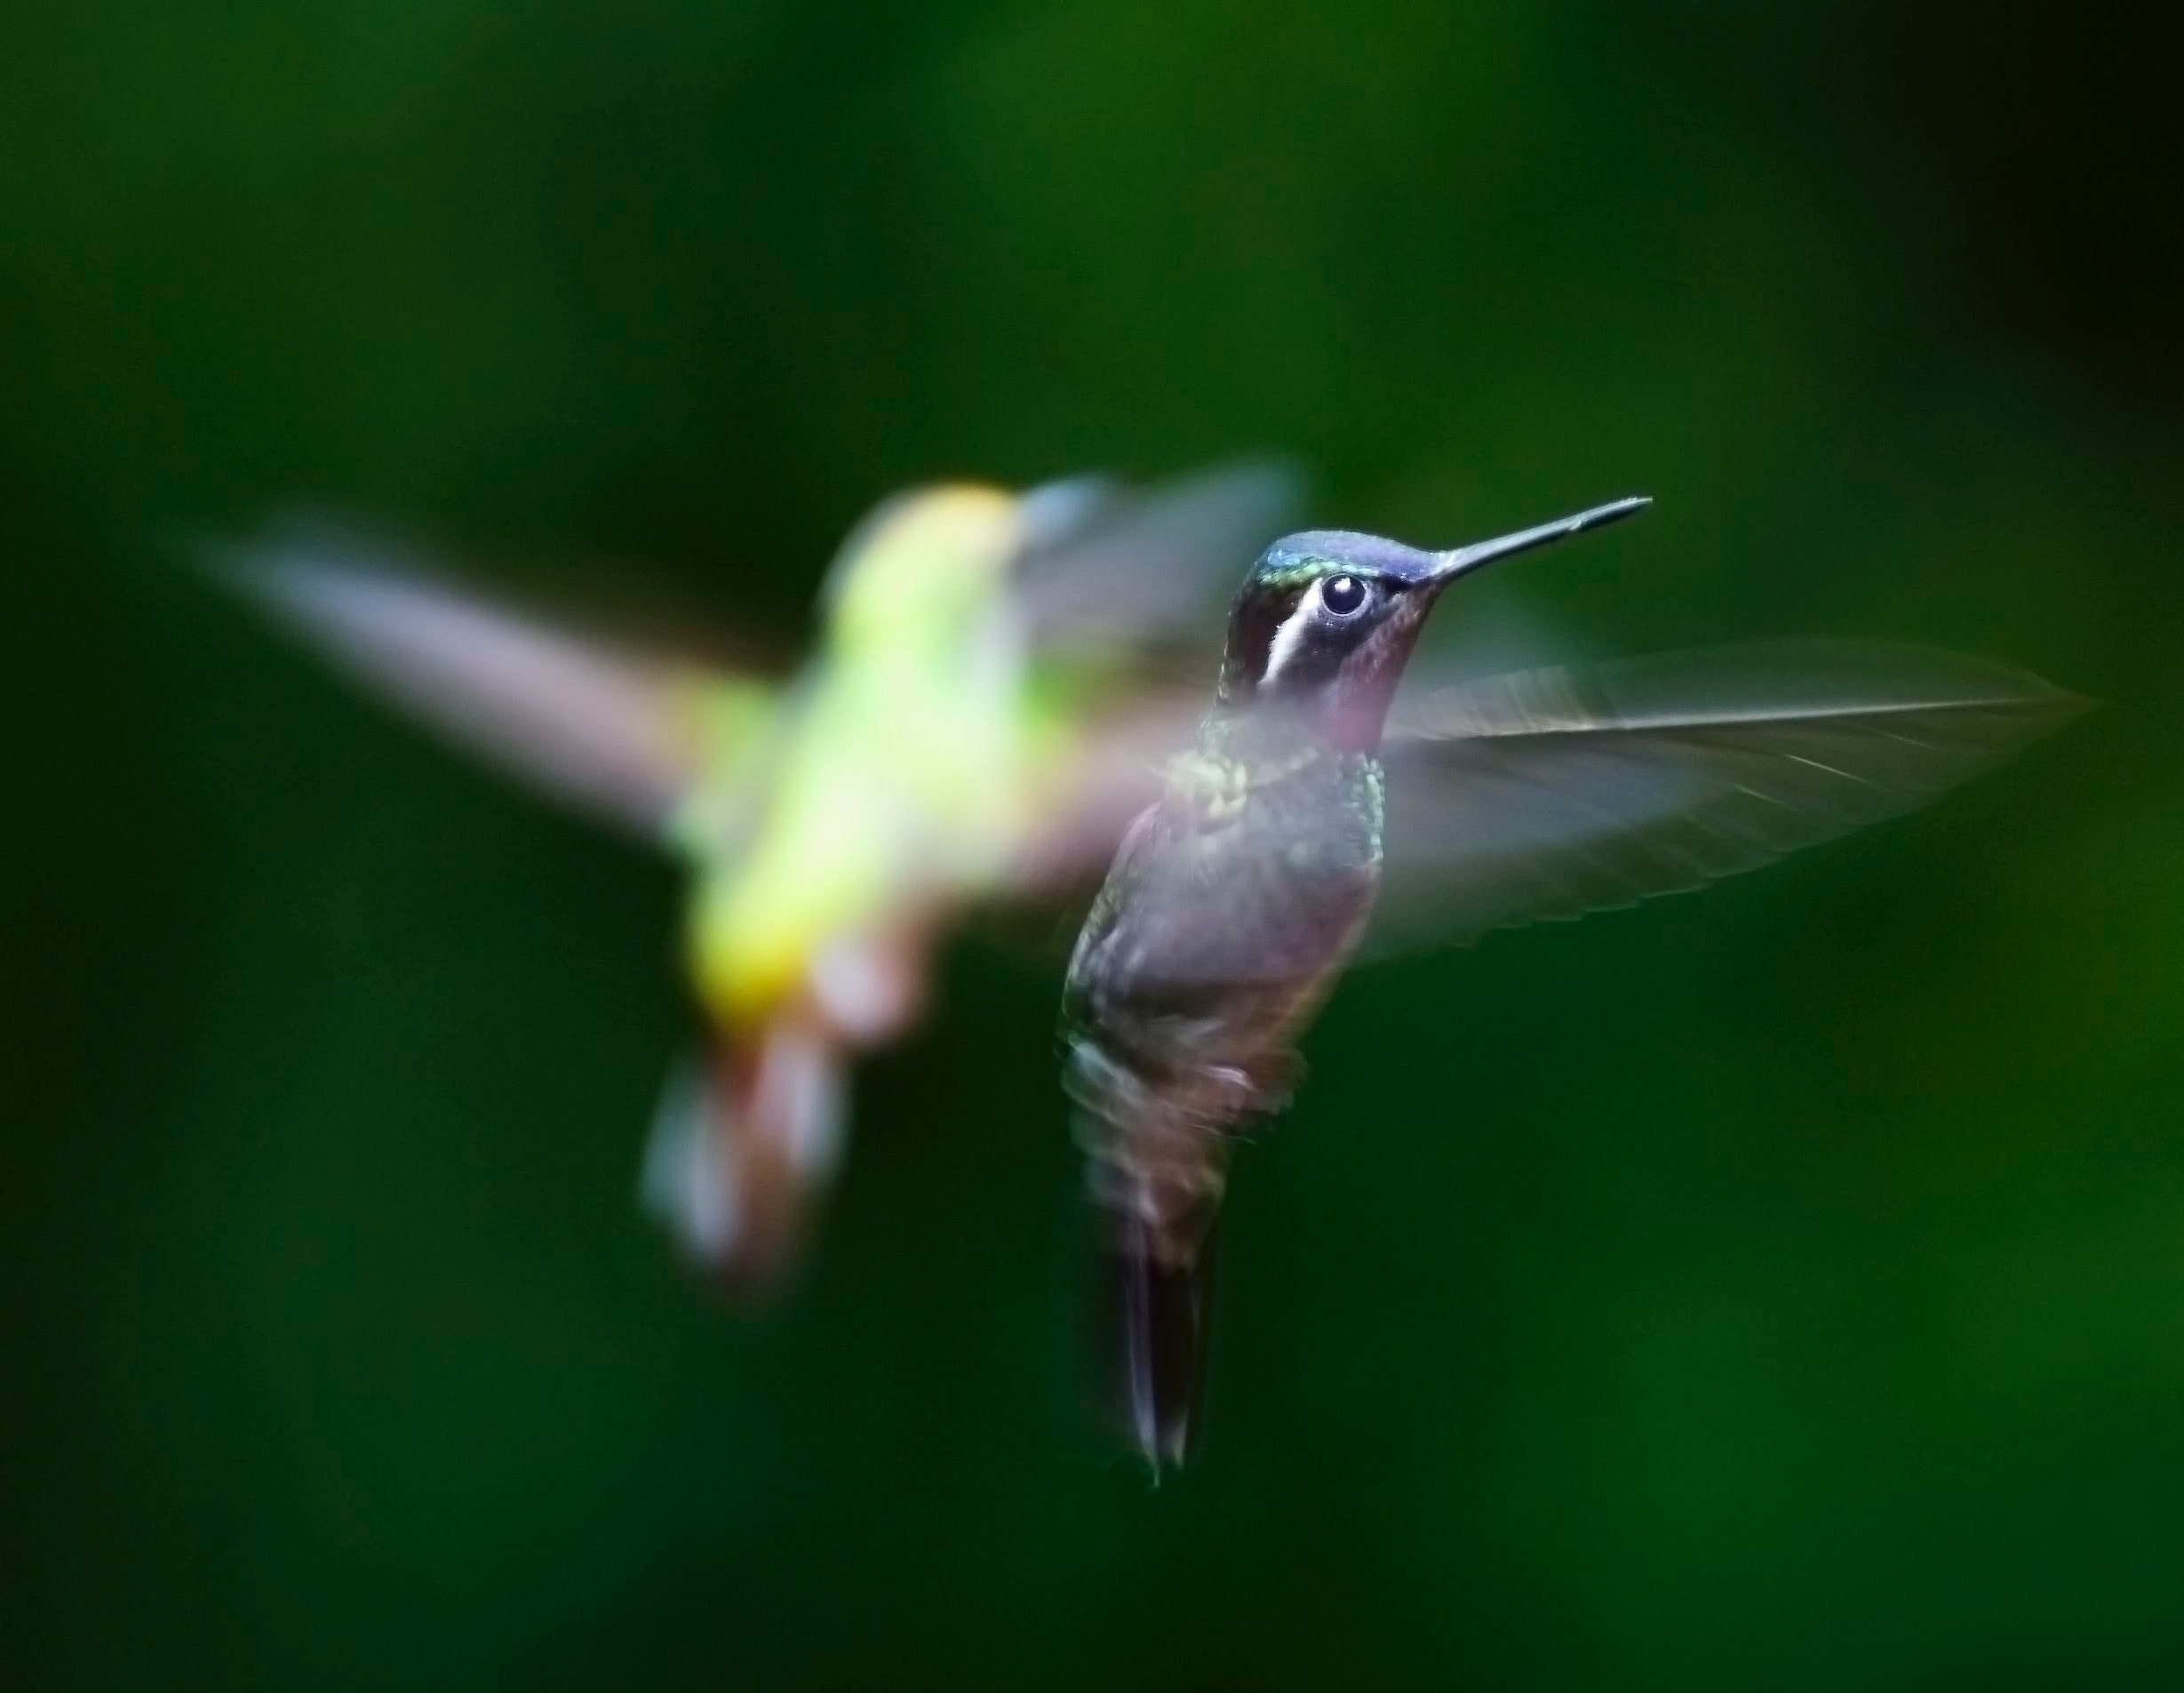
hummingbird, bird, beak, wing, wildlife, plant, coraciiformes, pollinator, Ruby throated hummingbird, rufous hummingbird